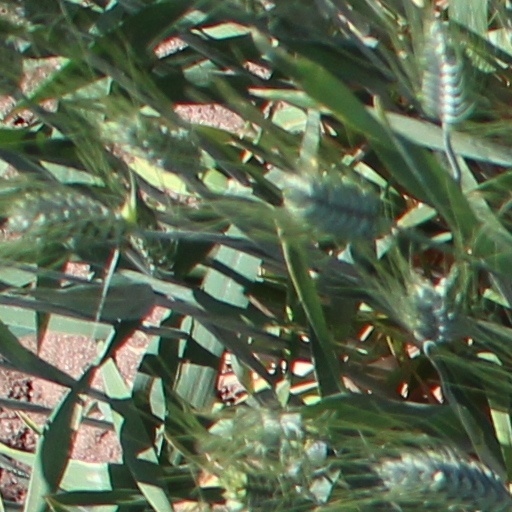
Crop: wheat